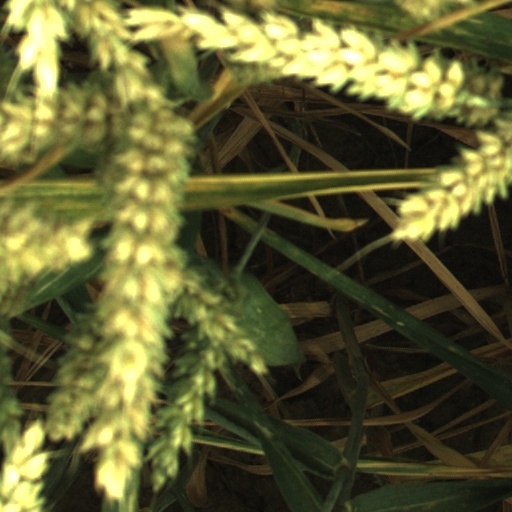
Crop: wheat